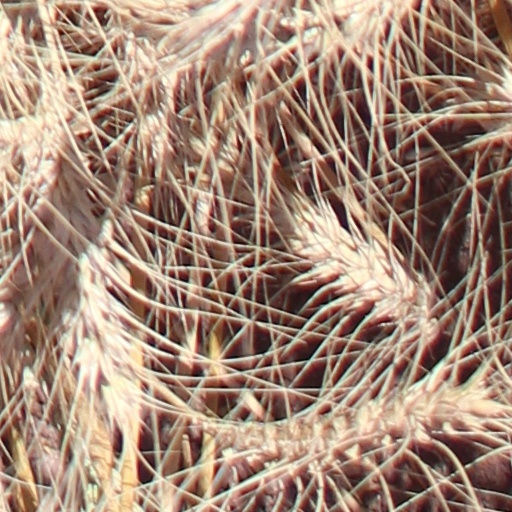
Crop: wheat